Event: Nepal Earthquake
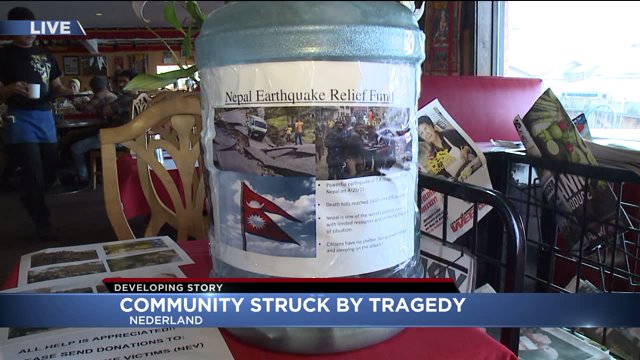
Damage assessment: no_damage